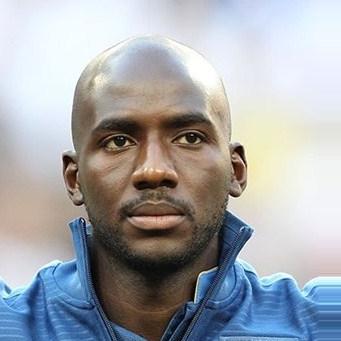
Age: 30